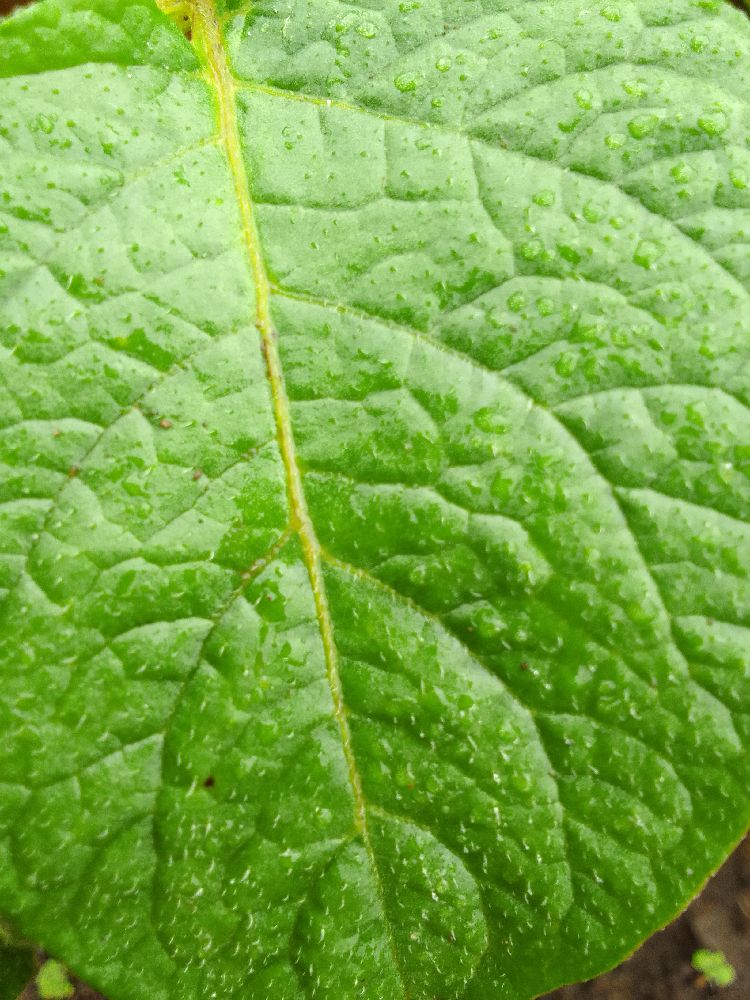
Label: Healthy